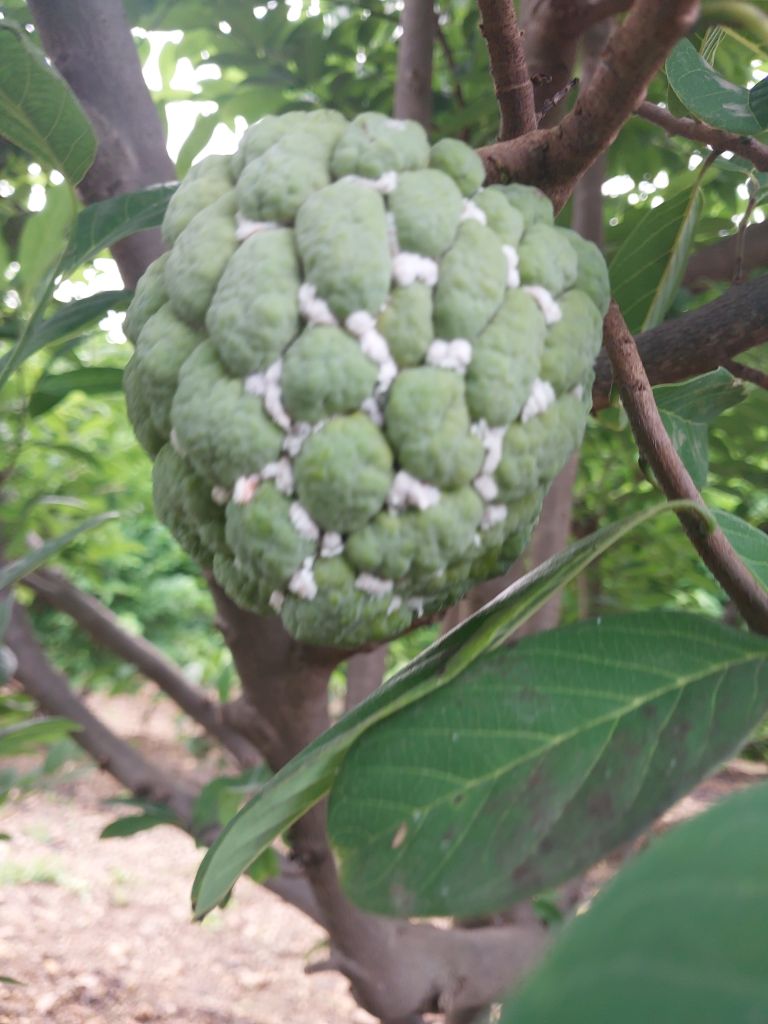
Disease label: Mealy Bug